Jon Appleton

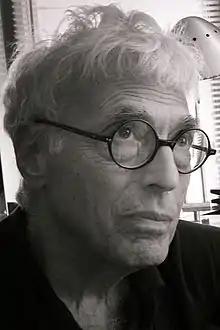
Appleton in 2013

Jon Howard Appleton (January 4, 1939 – January 30, 2022) was an American composer, an educator and a pioneer in electro-acoustic music. His earliest compositions in the medium, e.g. "Chef d'Oeuvre" and "Newark Airport Rock" (1967) attracted attention because they established a new tradition some have called programmatic electronic music. In 1970, he won Guggenheim, Fulbright and American-Scandinavian Foundation fellowships. When he was twenty-eight years old, he joined the faculty of Dartmouth College where he established one of the first electronic music studios in the United States. He remained there intermittently for forty-two years. In the mid-1970s, he left Dartmouth to briefly become the head of Elektronmusikstudion (EMS) in Stockholm, Sweden. In the late 1970s, together with Sydney Alonso and Cameron Jones, he helped develop the first commercial digital synthesizer called the Synclavier. For a decade he toured around the United States and Europe performing the compositions he composed for this instrument. In the early 1990s, he helped found the Theremin Center for Electronic Music at the Moscow Conservatory of Music. He also taught at Keio University (Mita) in Tokyo, Japan, CCRMA at Stanford University and the University of California Santa Cruz. In his later years, he devoted most of his time to the composition of instrumental and choral music in a quasi-Romantic vein which has largely been performed only in France, Russia and Japan.